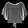
Label: Shirt